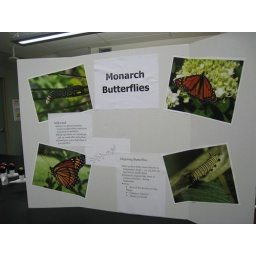
Monarch butterflies can store the poison in their larval food plant (milkweed) in their adult bodies to repel predators.